Ladonia (micronation)

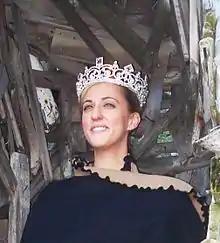
Queen Carolyn of Ladonia immediately after her coronation. 19 September 2011

The government of Ladonia is jointly led by a Queen and a President. The President and Vice-President are elected tri-annually, while the Queen, once crowned, reigns for life. the position of President is held by Interim-President The President's Old Shoes, and the Vice-President position is vacant, pending new elections in 2019. Vilks, the State Secretary, performs or oversees many of the day-to-day operations of the microstate, including processing new citizenship applications and posting photos and news items to the Ladonian online "newspaper". The Cabinet Ministers are the legislative body in Ladonia, and they participate in debates and vote on proposals via the Internet. Many Ladonian ministries have artistic connotations and whimsical names.